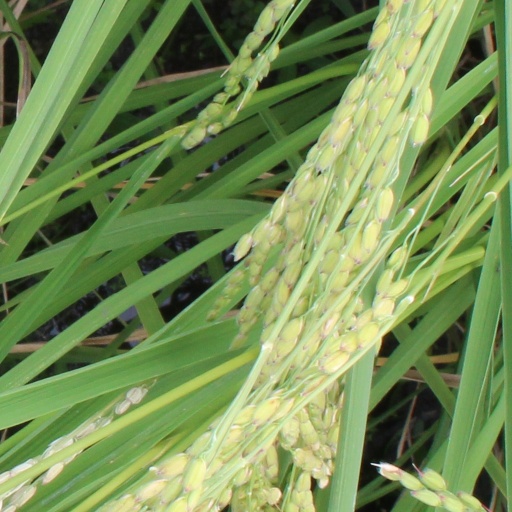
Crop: rice